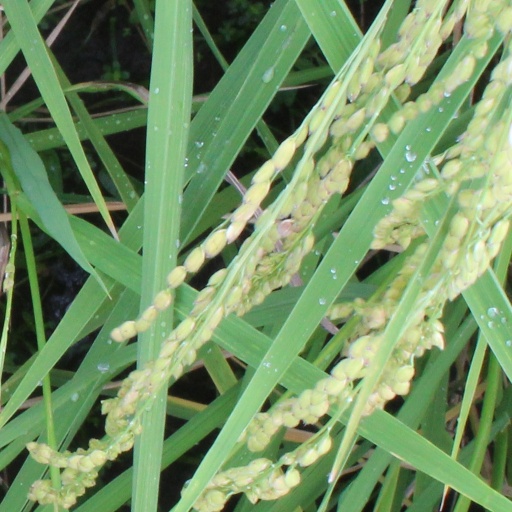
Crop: rice